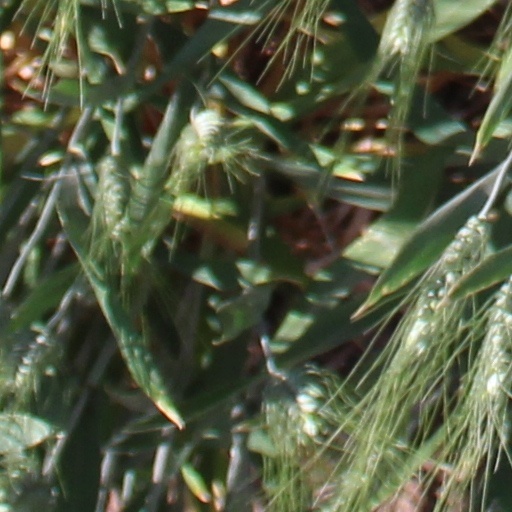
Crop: wheat